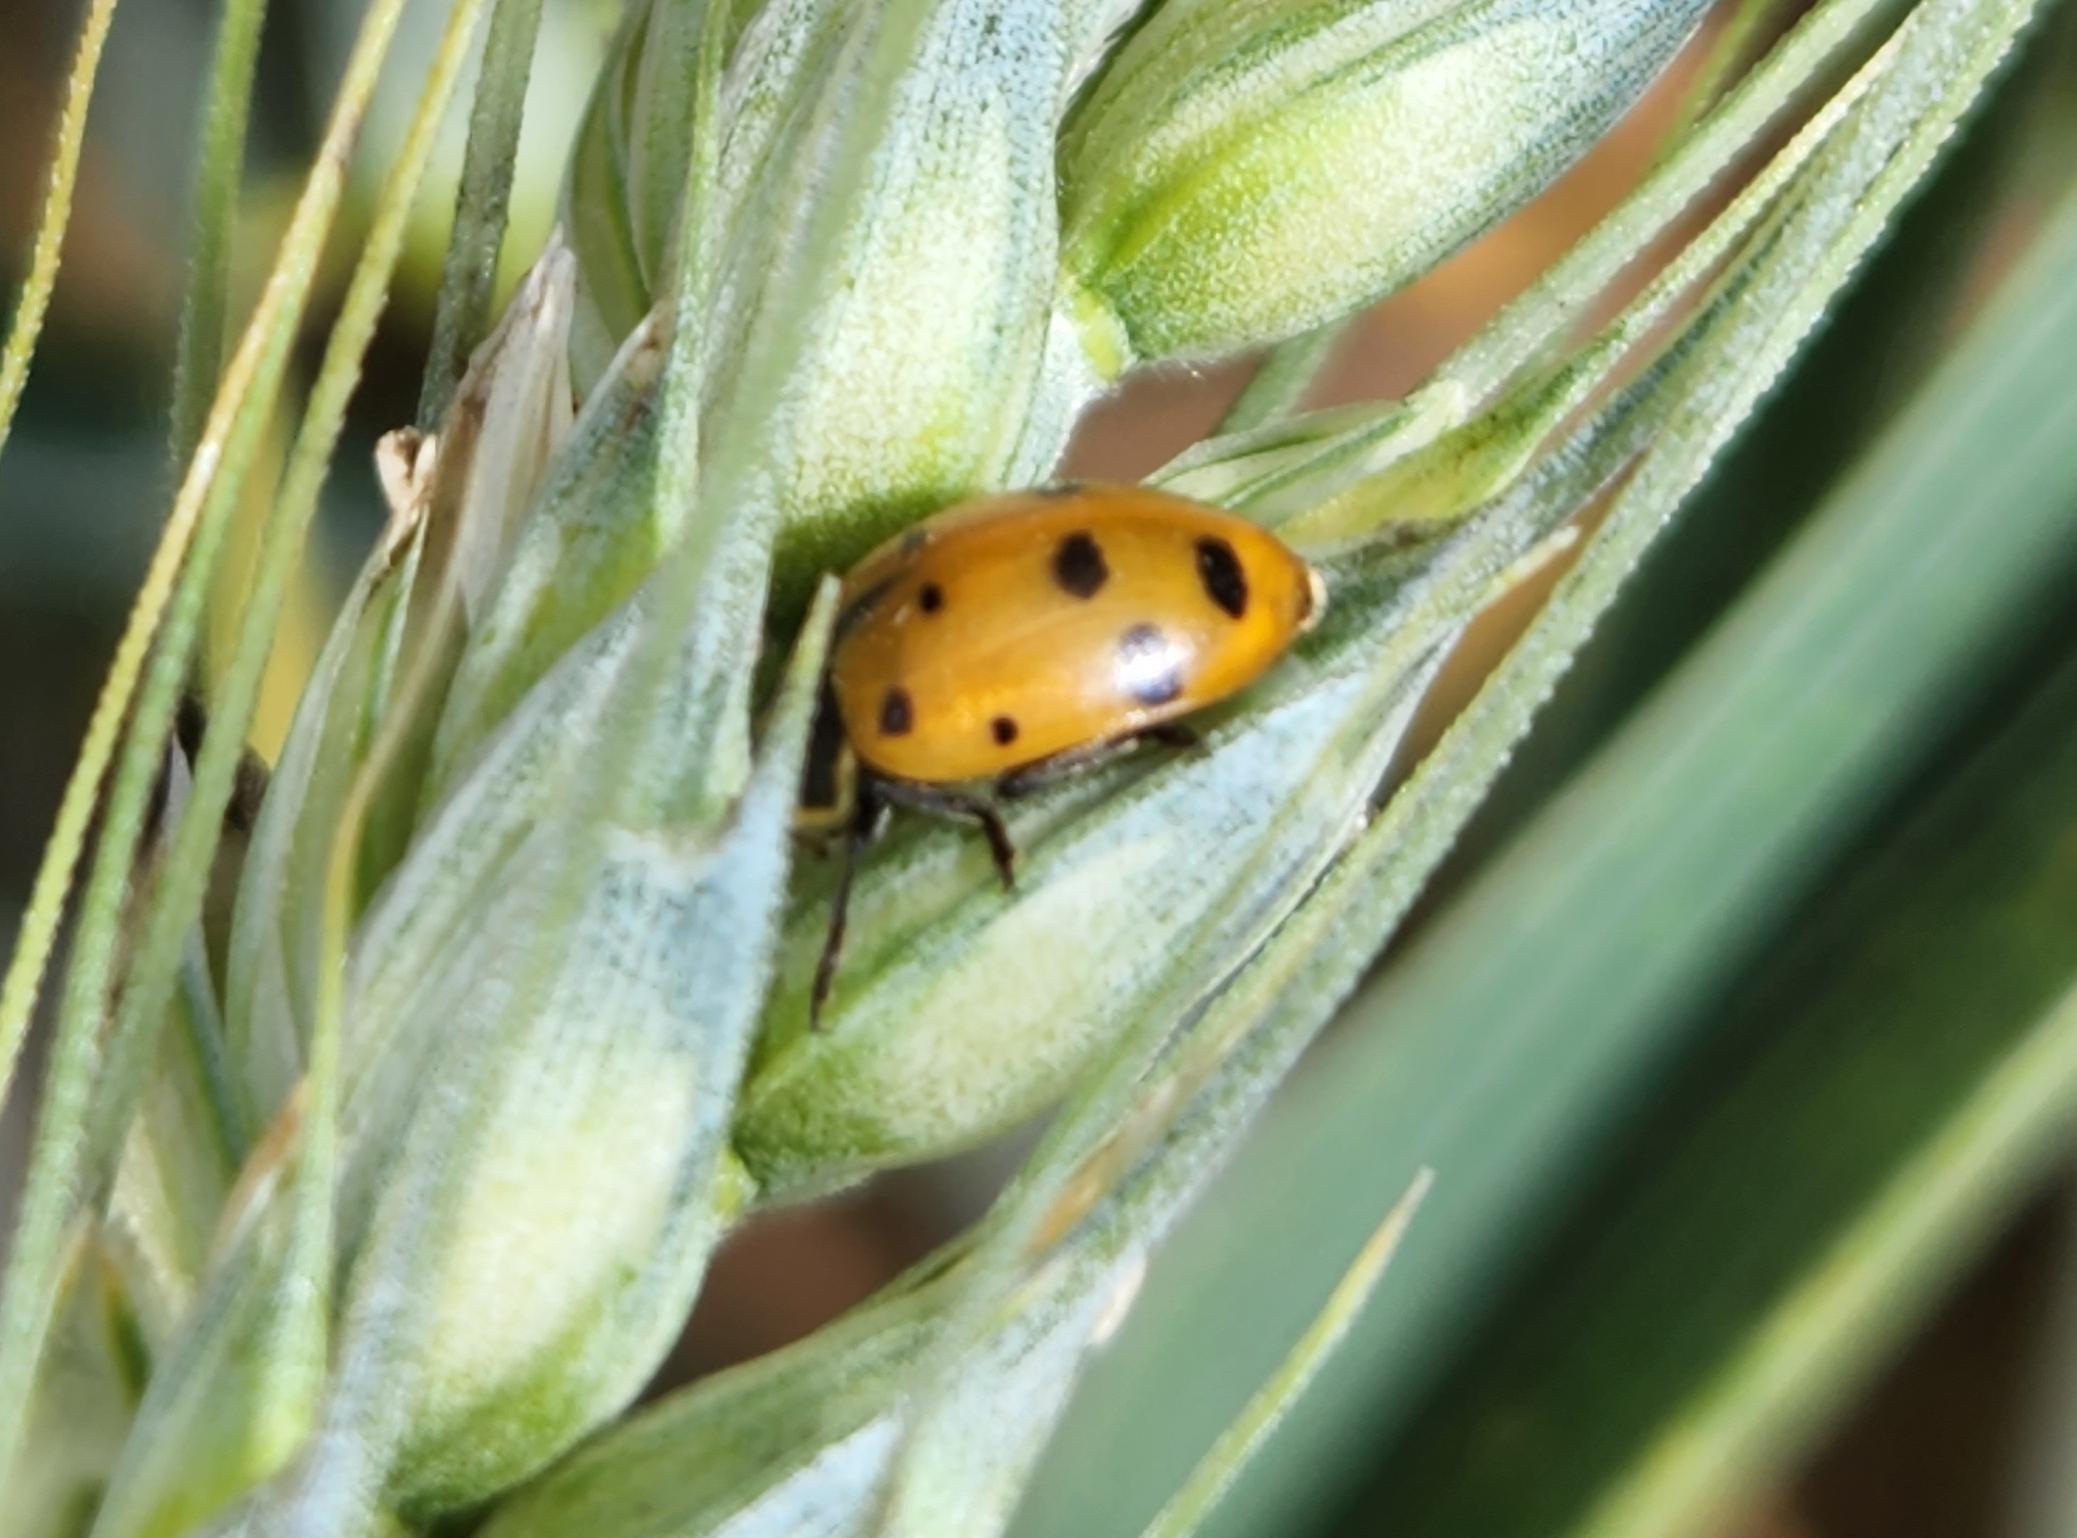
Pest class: predators